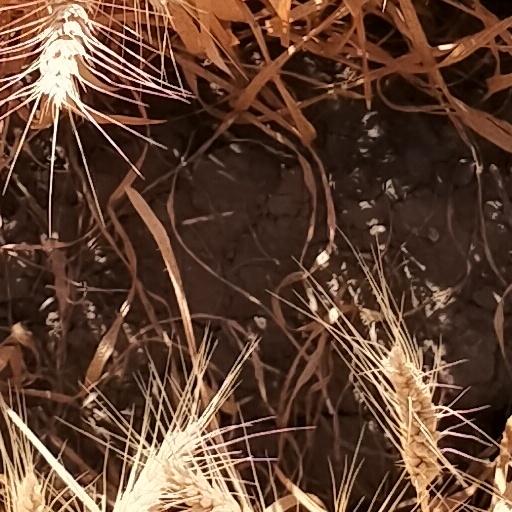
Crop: wheat